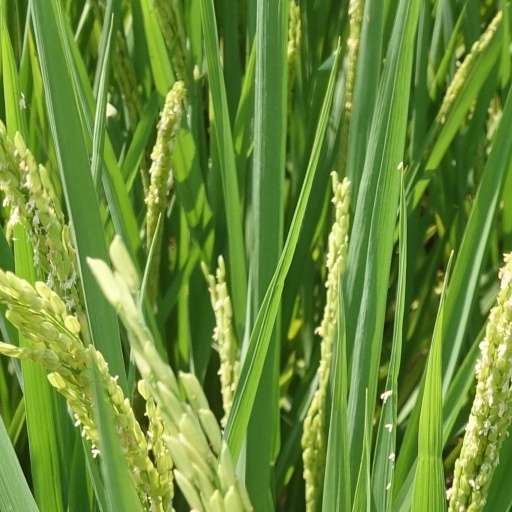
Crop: rice